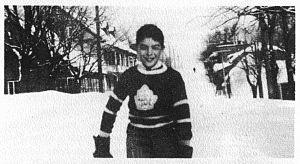
Photo de Roch Carrier à l'âge de dix ans dans le chandail des Maple Leafs de Toronto qui a engendré l'histoire Le Chandail de hockey. La photographie a été prise par sa mère dans sa ville natale de Sainte-Justine-de-Dorchester (Québec, Canada).